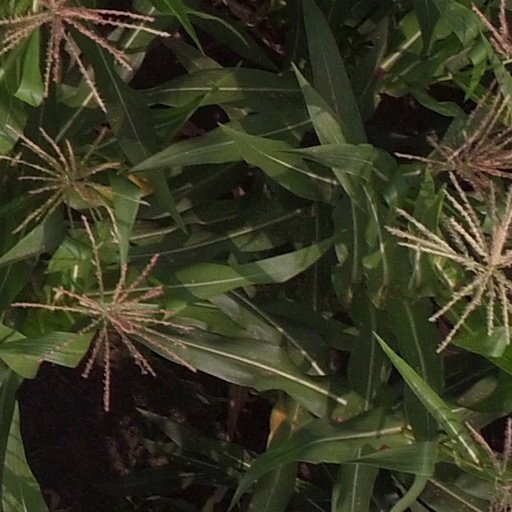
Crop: maize; corn